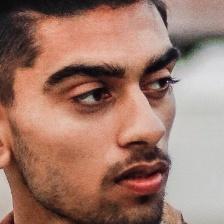
Label: faces